Gamba Osaka

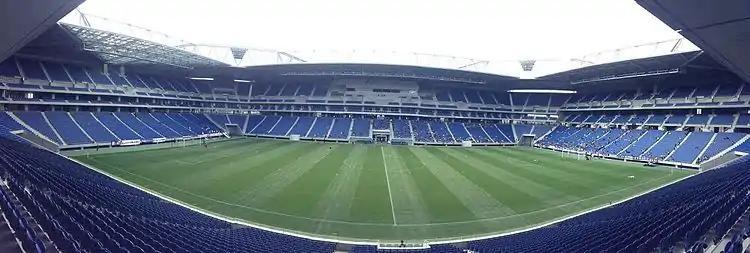
A panoramic view of Suita City Football Stadium

Gamba Osaka used the Osaka Expo '70 Stadium in the Expo Commemoration Park as its home stadium from 1980 through 2015, which seats around 21,000.